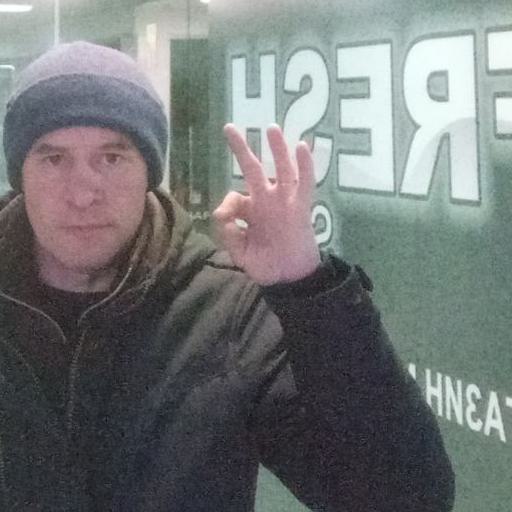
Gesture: ok